Bell AH-1 SuperCobra

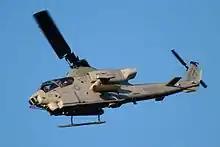
An AH-1W provides close air support during training exercise

During early 1984, an Iranian AH-1J Sea Cobra was shot down by an Iraqi Pilatus PC-7 during Operation Kheibar (Iranian pilots Reza Moghadam and Mohammad Yazdi were rescued). About half of the AH-1Js were lost during the conflict to combat, accidents, and simple wear and tear. Ali Akbar Shiroodi and Ahmad Keshvari were two distinguished Iranian Cobra pilots during Iran-Iraq War and are considered wartime heroes in Iran. During 1988, two Soviet MiG-23s shot down a pair of Iranian AH-1Js that had strayed into western Afghan airspace.